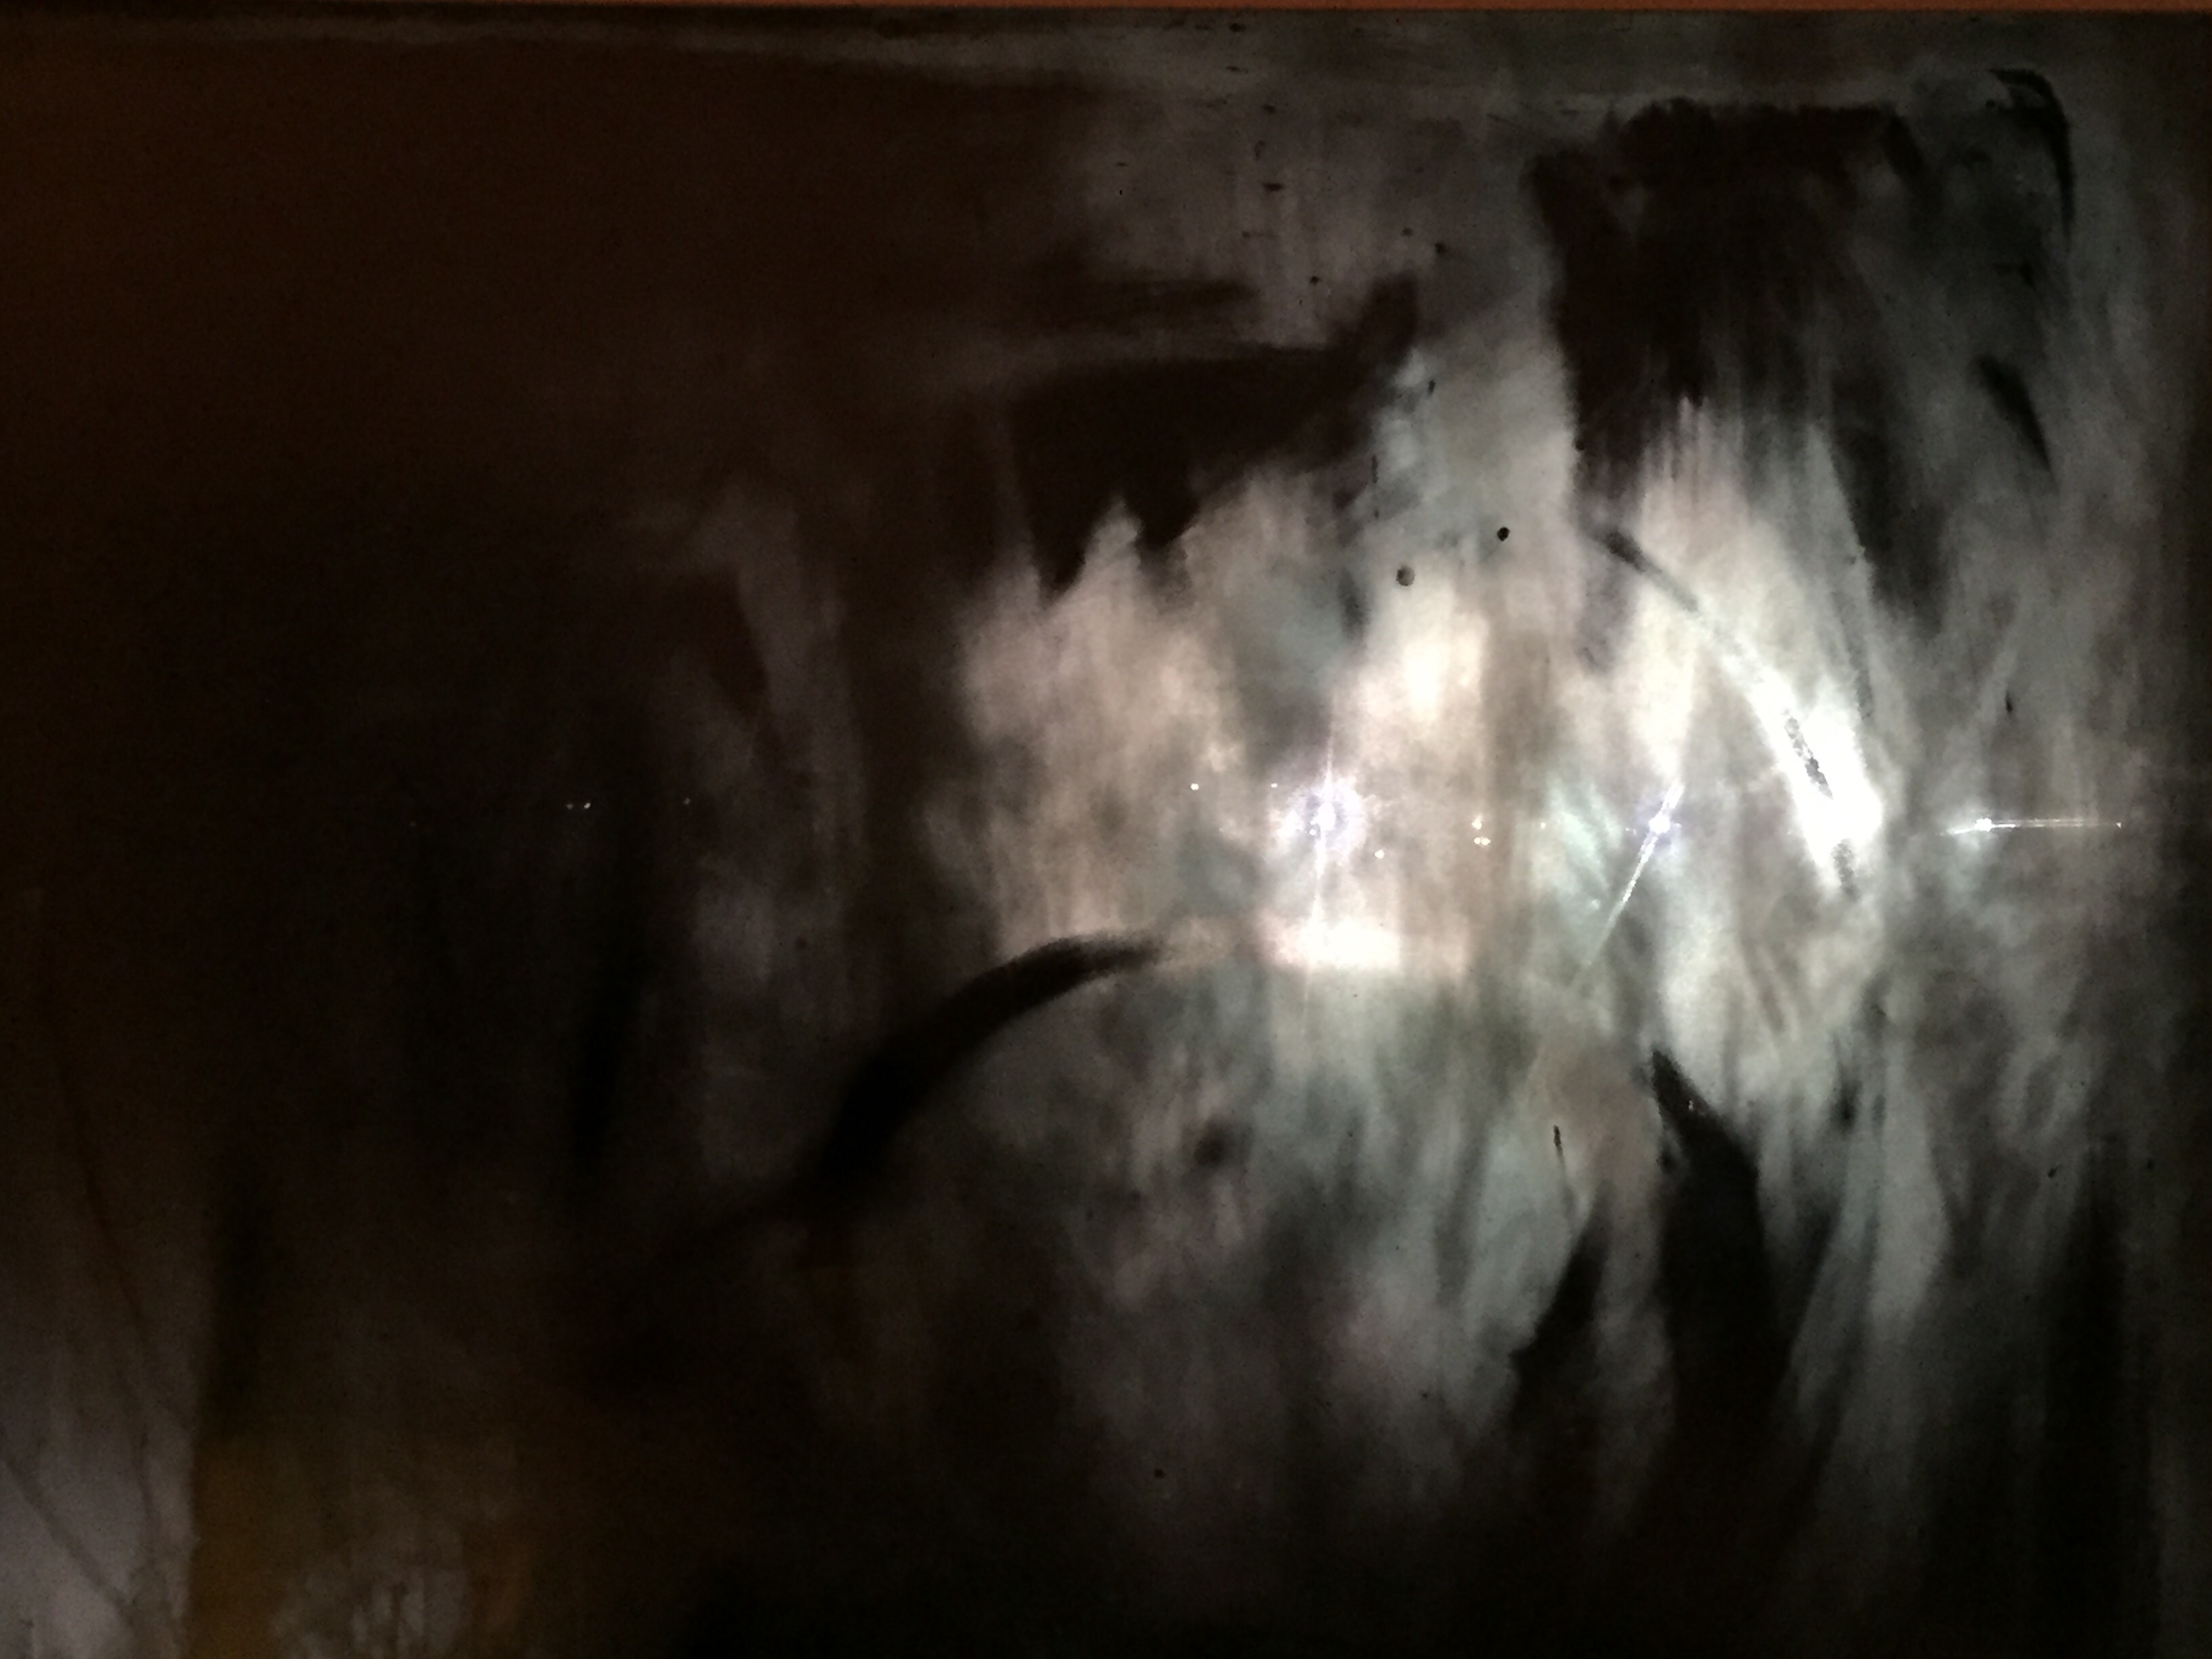
formation, cave